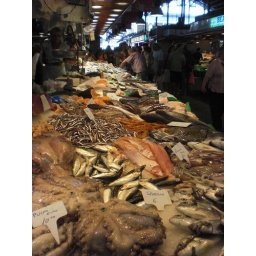
Huge fish and produce market in Barcelona.